Wallis Annenberg Center for the Performing Arts

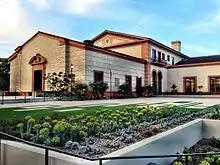
The restored Post Office portion of the Wallis Annenberg Center for the Performing Arts, as seen from the corner of South Santa Monica Boulevard and Canon Drive.

The Wallis is located on the corner of North Santa Monica Boulevard and Crescent Drive in Beverly Hills, California.